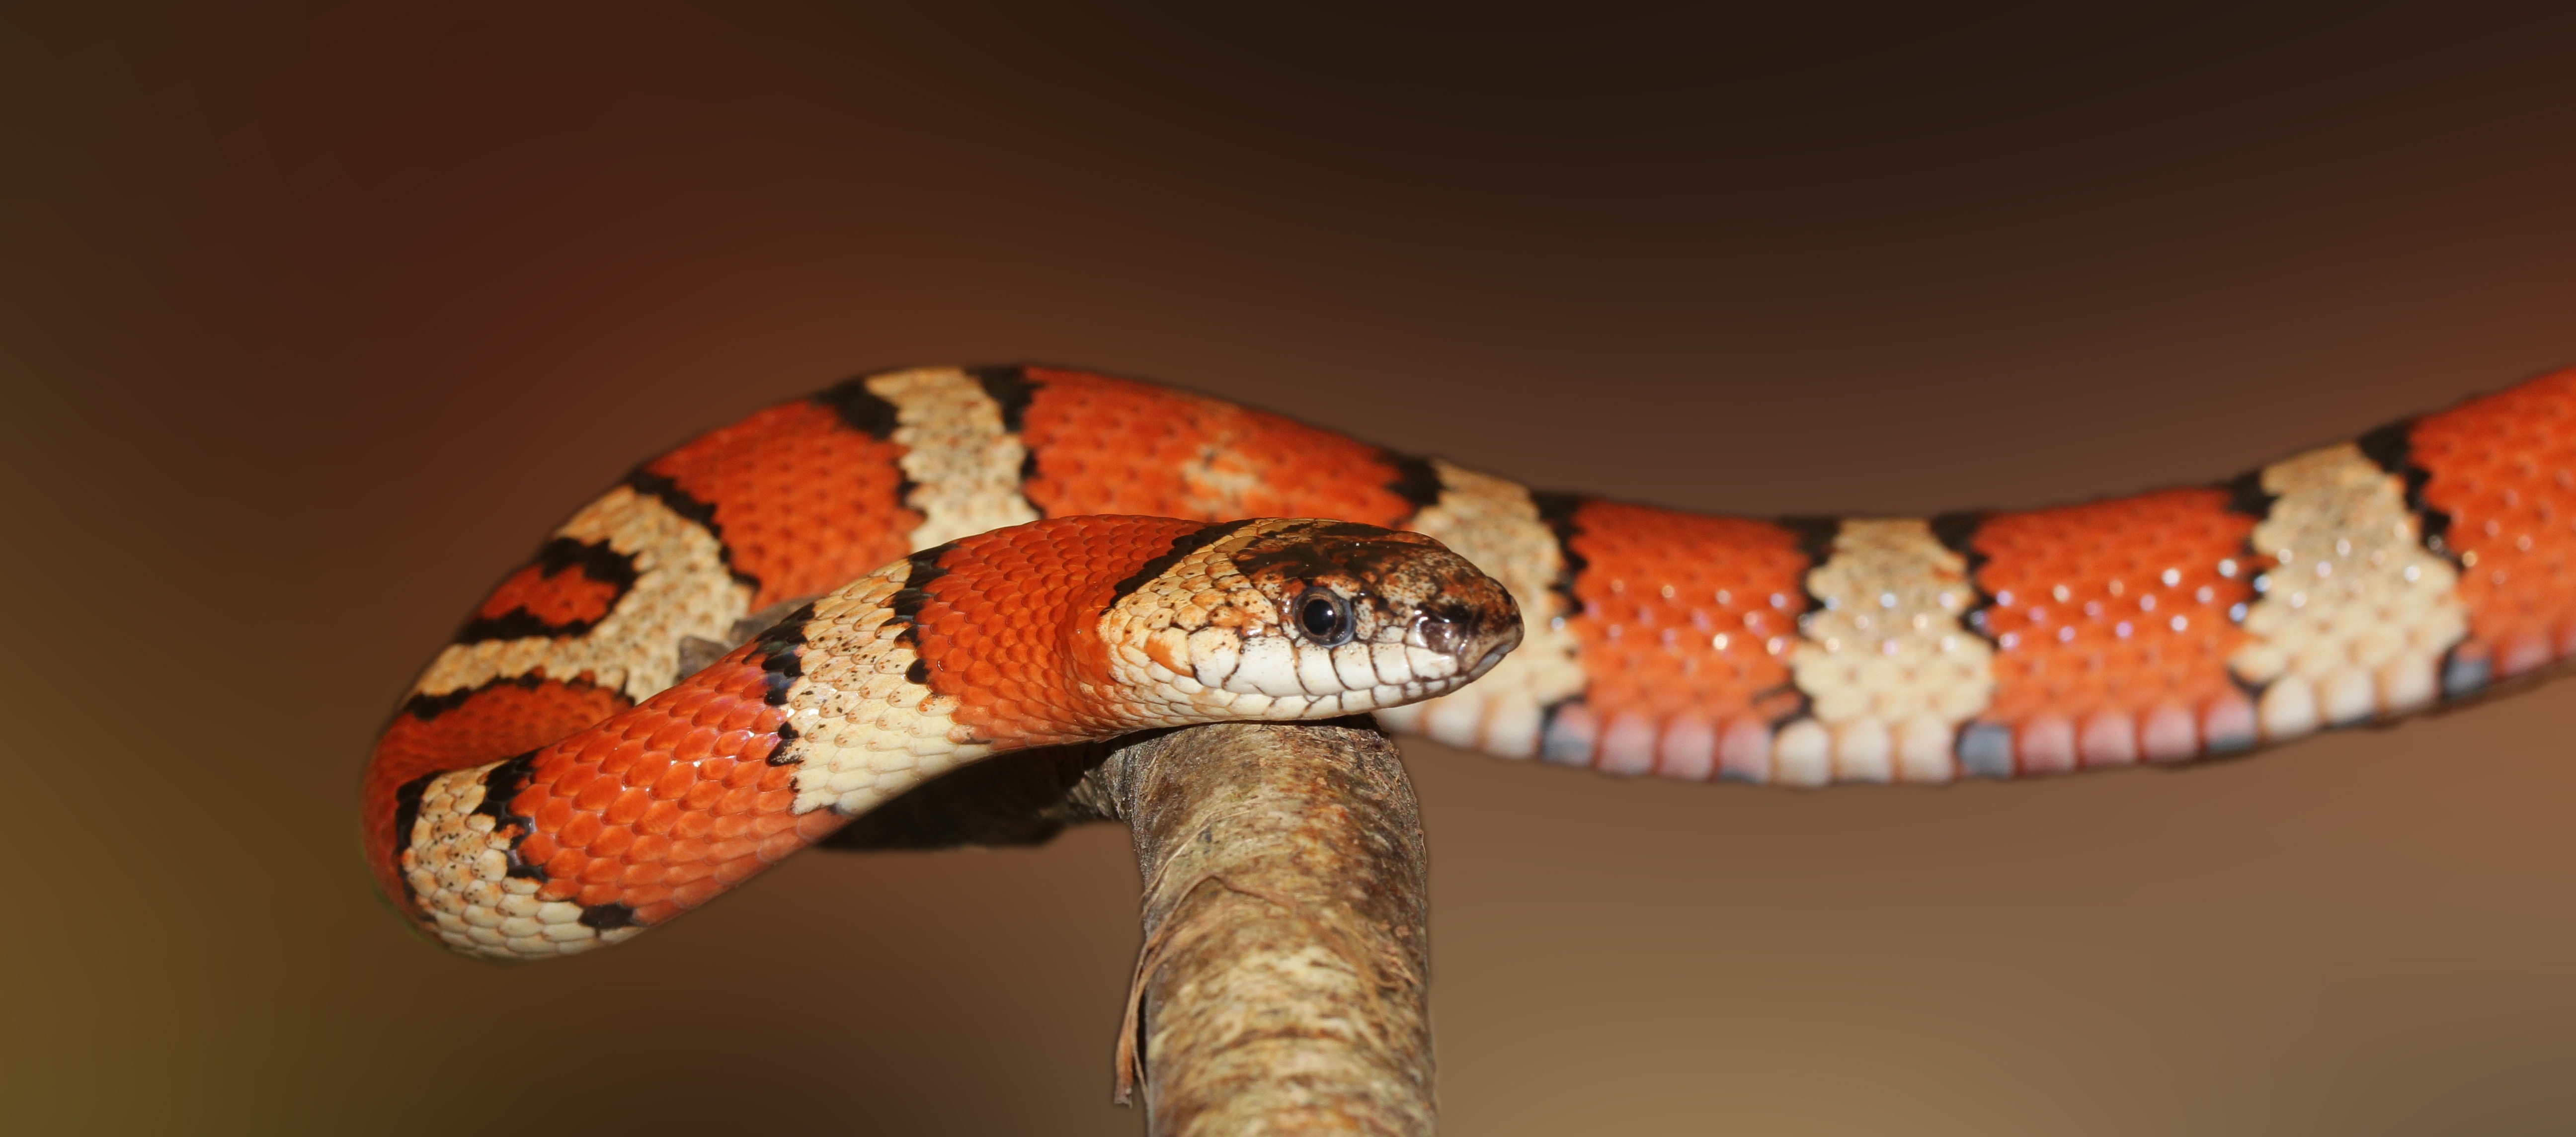
orange, red, reptile, black, colorful, fauna, close up, snake, vertebrate, attention, serpent, lampropeltis, constrictor, macro photography, banded, non toxic, on the lurking, colubridae, boa constrictor, scaled reptile, boas, hognose snake, kingsnake, king snake